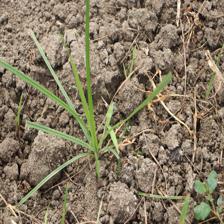
Label: Grass